Medal "For the Liberation of Prague"

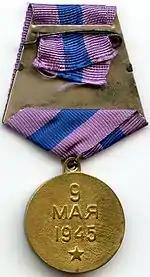
Reverse of the Medal "For the Liberation of Prague"

The Medal "For the Liberation of Prague" was a World War II campaign medal of the Soviet Union established on June 9, 1945 by decree of the Presidium of the Supreme Soviet of the USSR to satisfy the petition of the People's Commissariat for Defence of the Soviet Union to adequately reward the participants of the battles for the liberation of the city of Prague from the armed forces of Nazi Germany.